Adrian Carton de Wiart

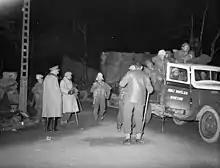
British soldiers on the quay at Namsos awaiting evacuation from Norway. On the left is Major General Carton de Wiart.

Carton de Wiart met with the Polish commander-in-chief, Marshal of Poland Edward Rydz-Śmigły, in late August 1939 and formed a rather low opinion of his capabilities. He strongly urged Rydz-Śmigły to pull Polish forces back beyond the Vistula River, but was unsuccessful. The other advice he offered, to have the seagoing units of the Polish fleet leave the Baltic Sea, was, after much argument, finally adopted. This fleet made a significant contribution to the Allied cause, especially the several modern destroyers and submarines.